Mike Super

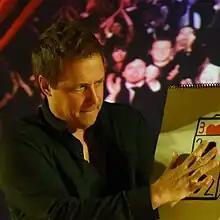
Super performing in 2017

Mike Super is an American magician who is the winner of the NBC show "Phenomenon". He was a top finalist on Season 9 of "America's Got Talent". He's also appeared on The Ellen DeGeneres Show and the "" series. Super currently tours the U.S. and Canada with his illusion show.